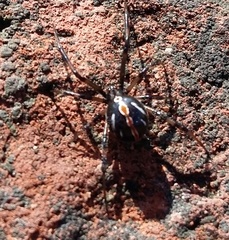
Species: Lactrodectus_hesperus